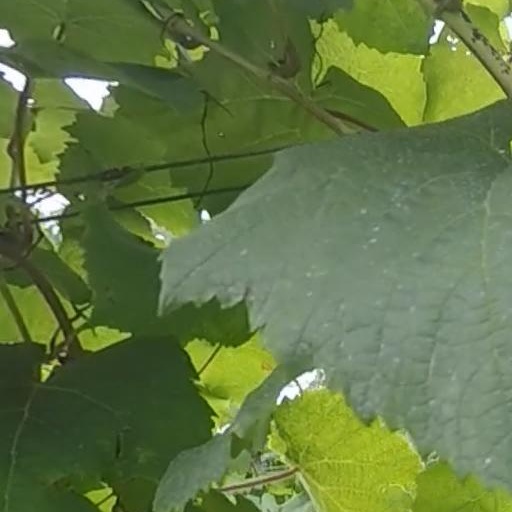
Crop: grape